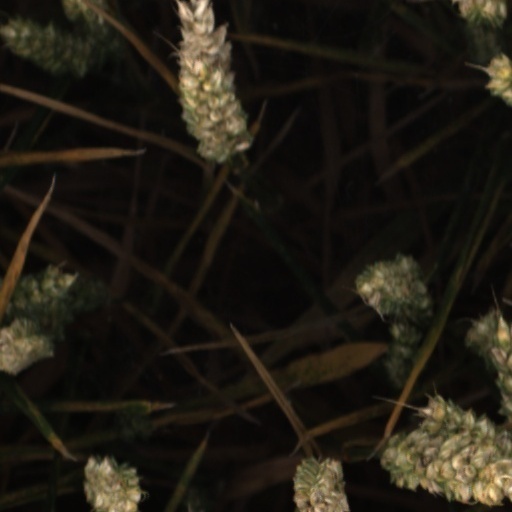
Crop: wheat